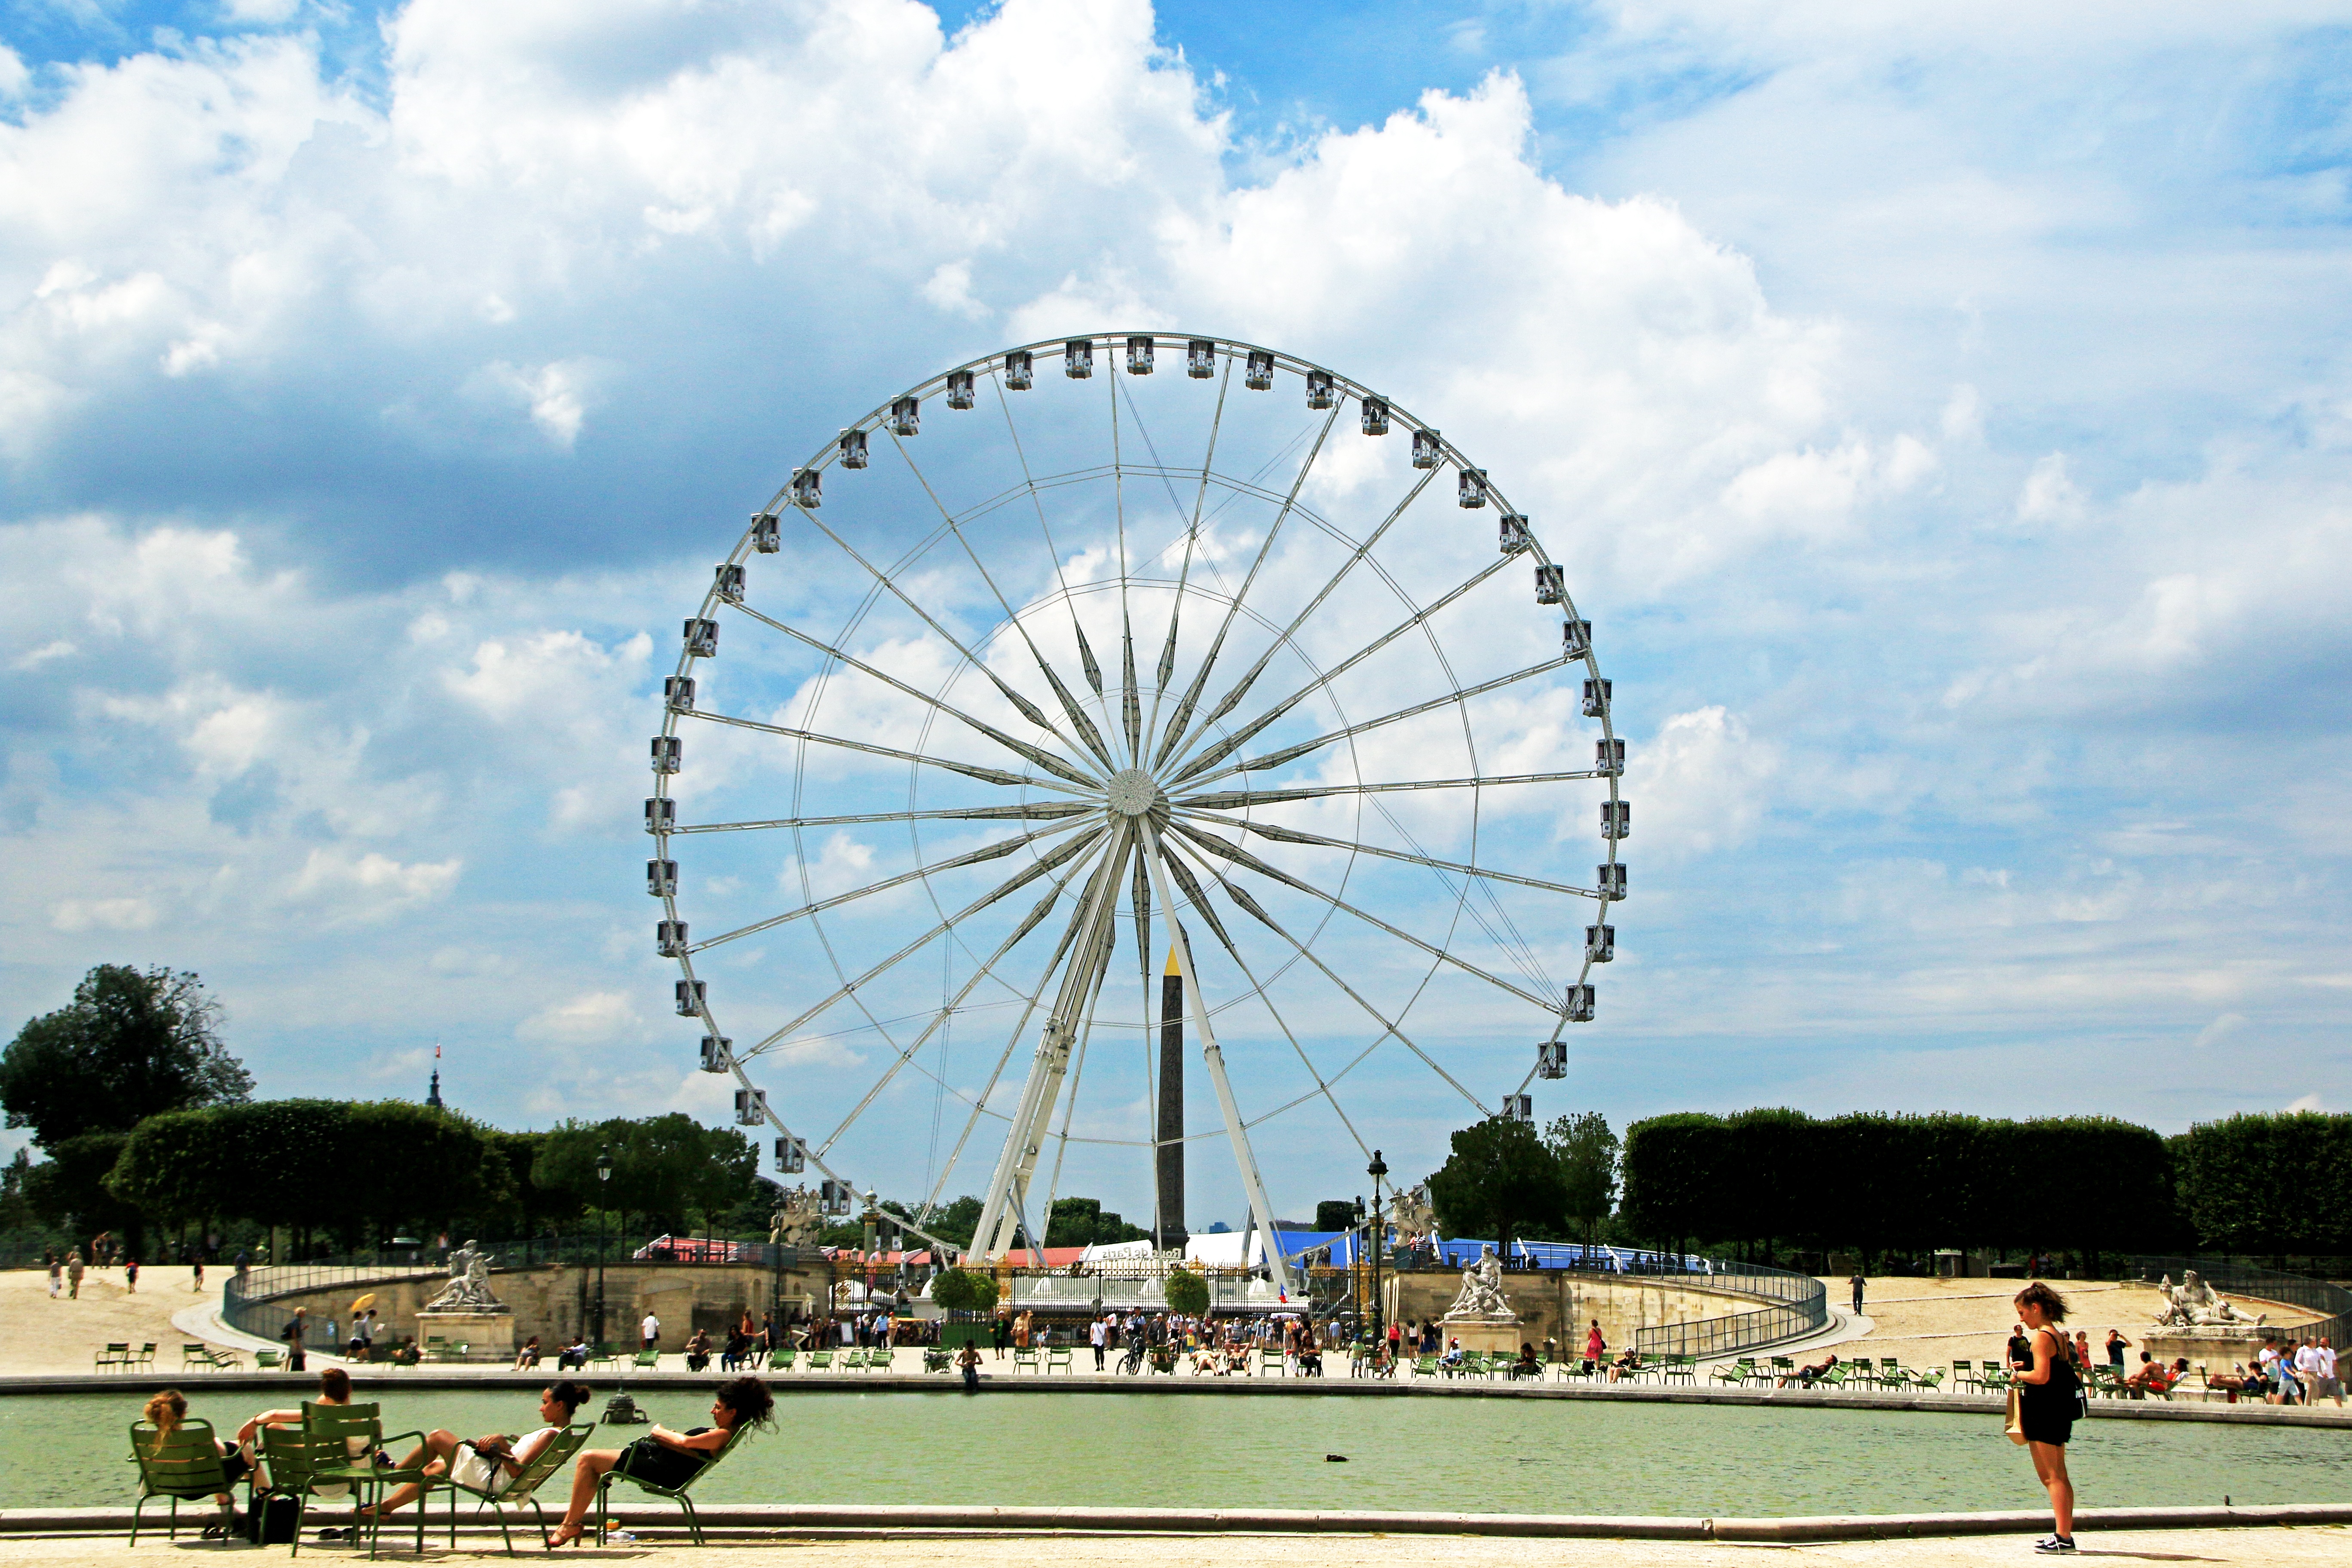
structure, recreation, ferris wheel, amusement park, park, stadium, tourist attraction, outdoor recreation, geographical feature, sport venue